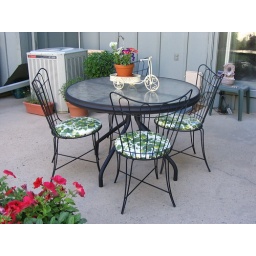
We refurbished our patio table by painting it black and recovering the chair pads. We love the improvement!